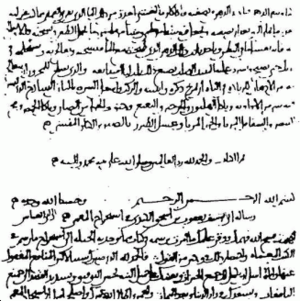
Cet article résume l’histoire de la cryptologie de l’Antiquité à aujourd'hui. La cryptologie regroupe à la fois la cryptographie, associée aux techniques de chiffrement d’un message clair, et la cryptanalyse qui concerne l’analyse et le décryptage du message codé.
Abū Yūsuf Yaʿqūb ibn Isḥāq al-Kindī, plus connu sous son nom latinisé d'Alkindus ou Al-Kindi, est considéré comme l'un des plus grands philosophes arabes «hellénisants», en étant surnommé « le philosophe des arabes ».